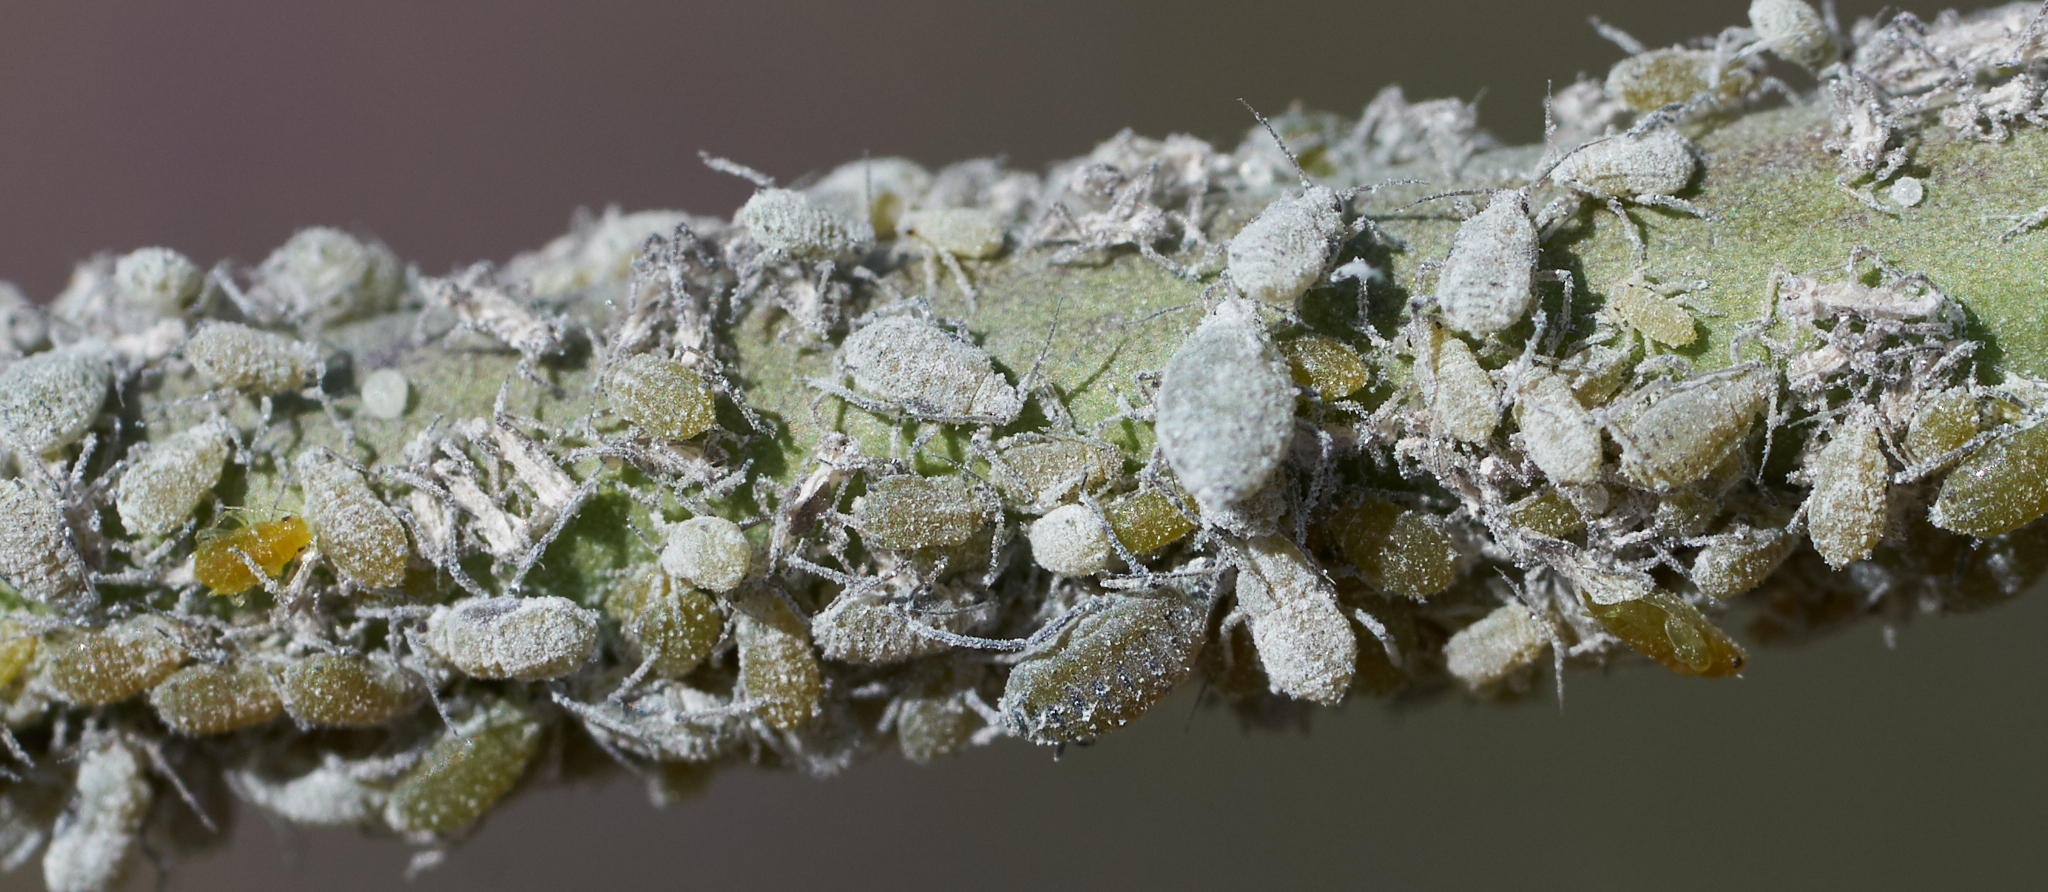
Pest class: cabbage_aphid